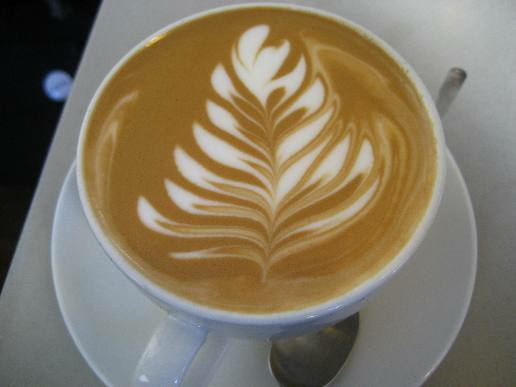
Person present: No